Anne Joanne of Nassau-Siegen

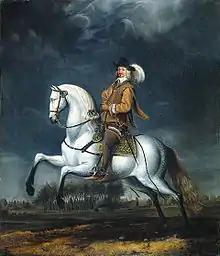
Johan Wolfert van Brederode. Equestrian portrait attributed to Jan van Rossum, 1640–1655. Rijksmuseum Amsterdam.

Anne Joanne married at near Mülheim an der Ruhr on 19 June 1619 to (Heusden (?), 12 June 1599 – near Maastricht, 3 September 1655), Lord of Brederode, Vianen, Ameide and Kloetinge. The castle where the marriage took place was the "Residenz" of Count , the husband of Anne Joanne's sister Anne Mary. Johan Wolfert brought all his goods in the marriage, while Anne Joanne brought 12,000 guilders, of which the interest was 600 guilders annually, and her own goods and jewellery. As a dower she was granted Haaften Manor and 4000 guilders annually. According to an eyewitness, the marriage contract and the testaments were signed on 19 June and ""habe dauraufhin die Kopulation stattgefunden und die Hochzeit bis auf Mittwoch, den 23. Juni, gewährt"" ("thereupon the copulation took place and the wedding was celebrated until Wednesday, 23 June"). After the festivities the young couple travelled by coach to Wesel, whereupon Prince Maurice of Orange's yacht took them to Vianen. Two of Anne Joanne's brothers were in the party: William and fourteen-year-old John Maurice. A painting by Cornelis Vroom in the town hall of Vianen shows the arrival of the couple on the River Lek.